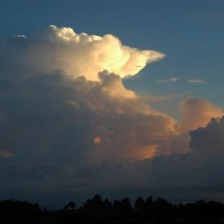
Cloud type: Cumulonimbus